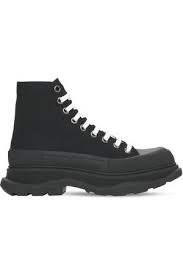
Label: Sneaker